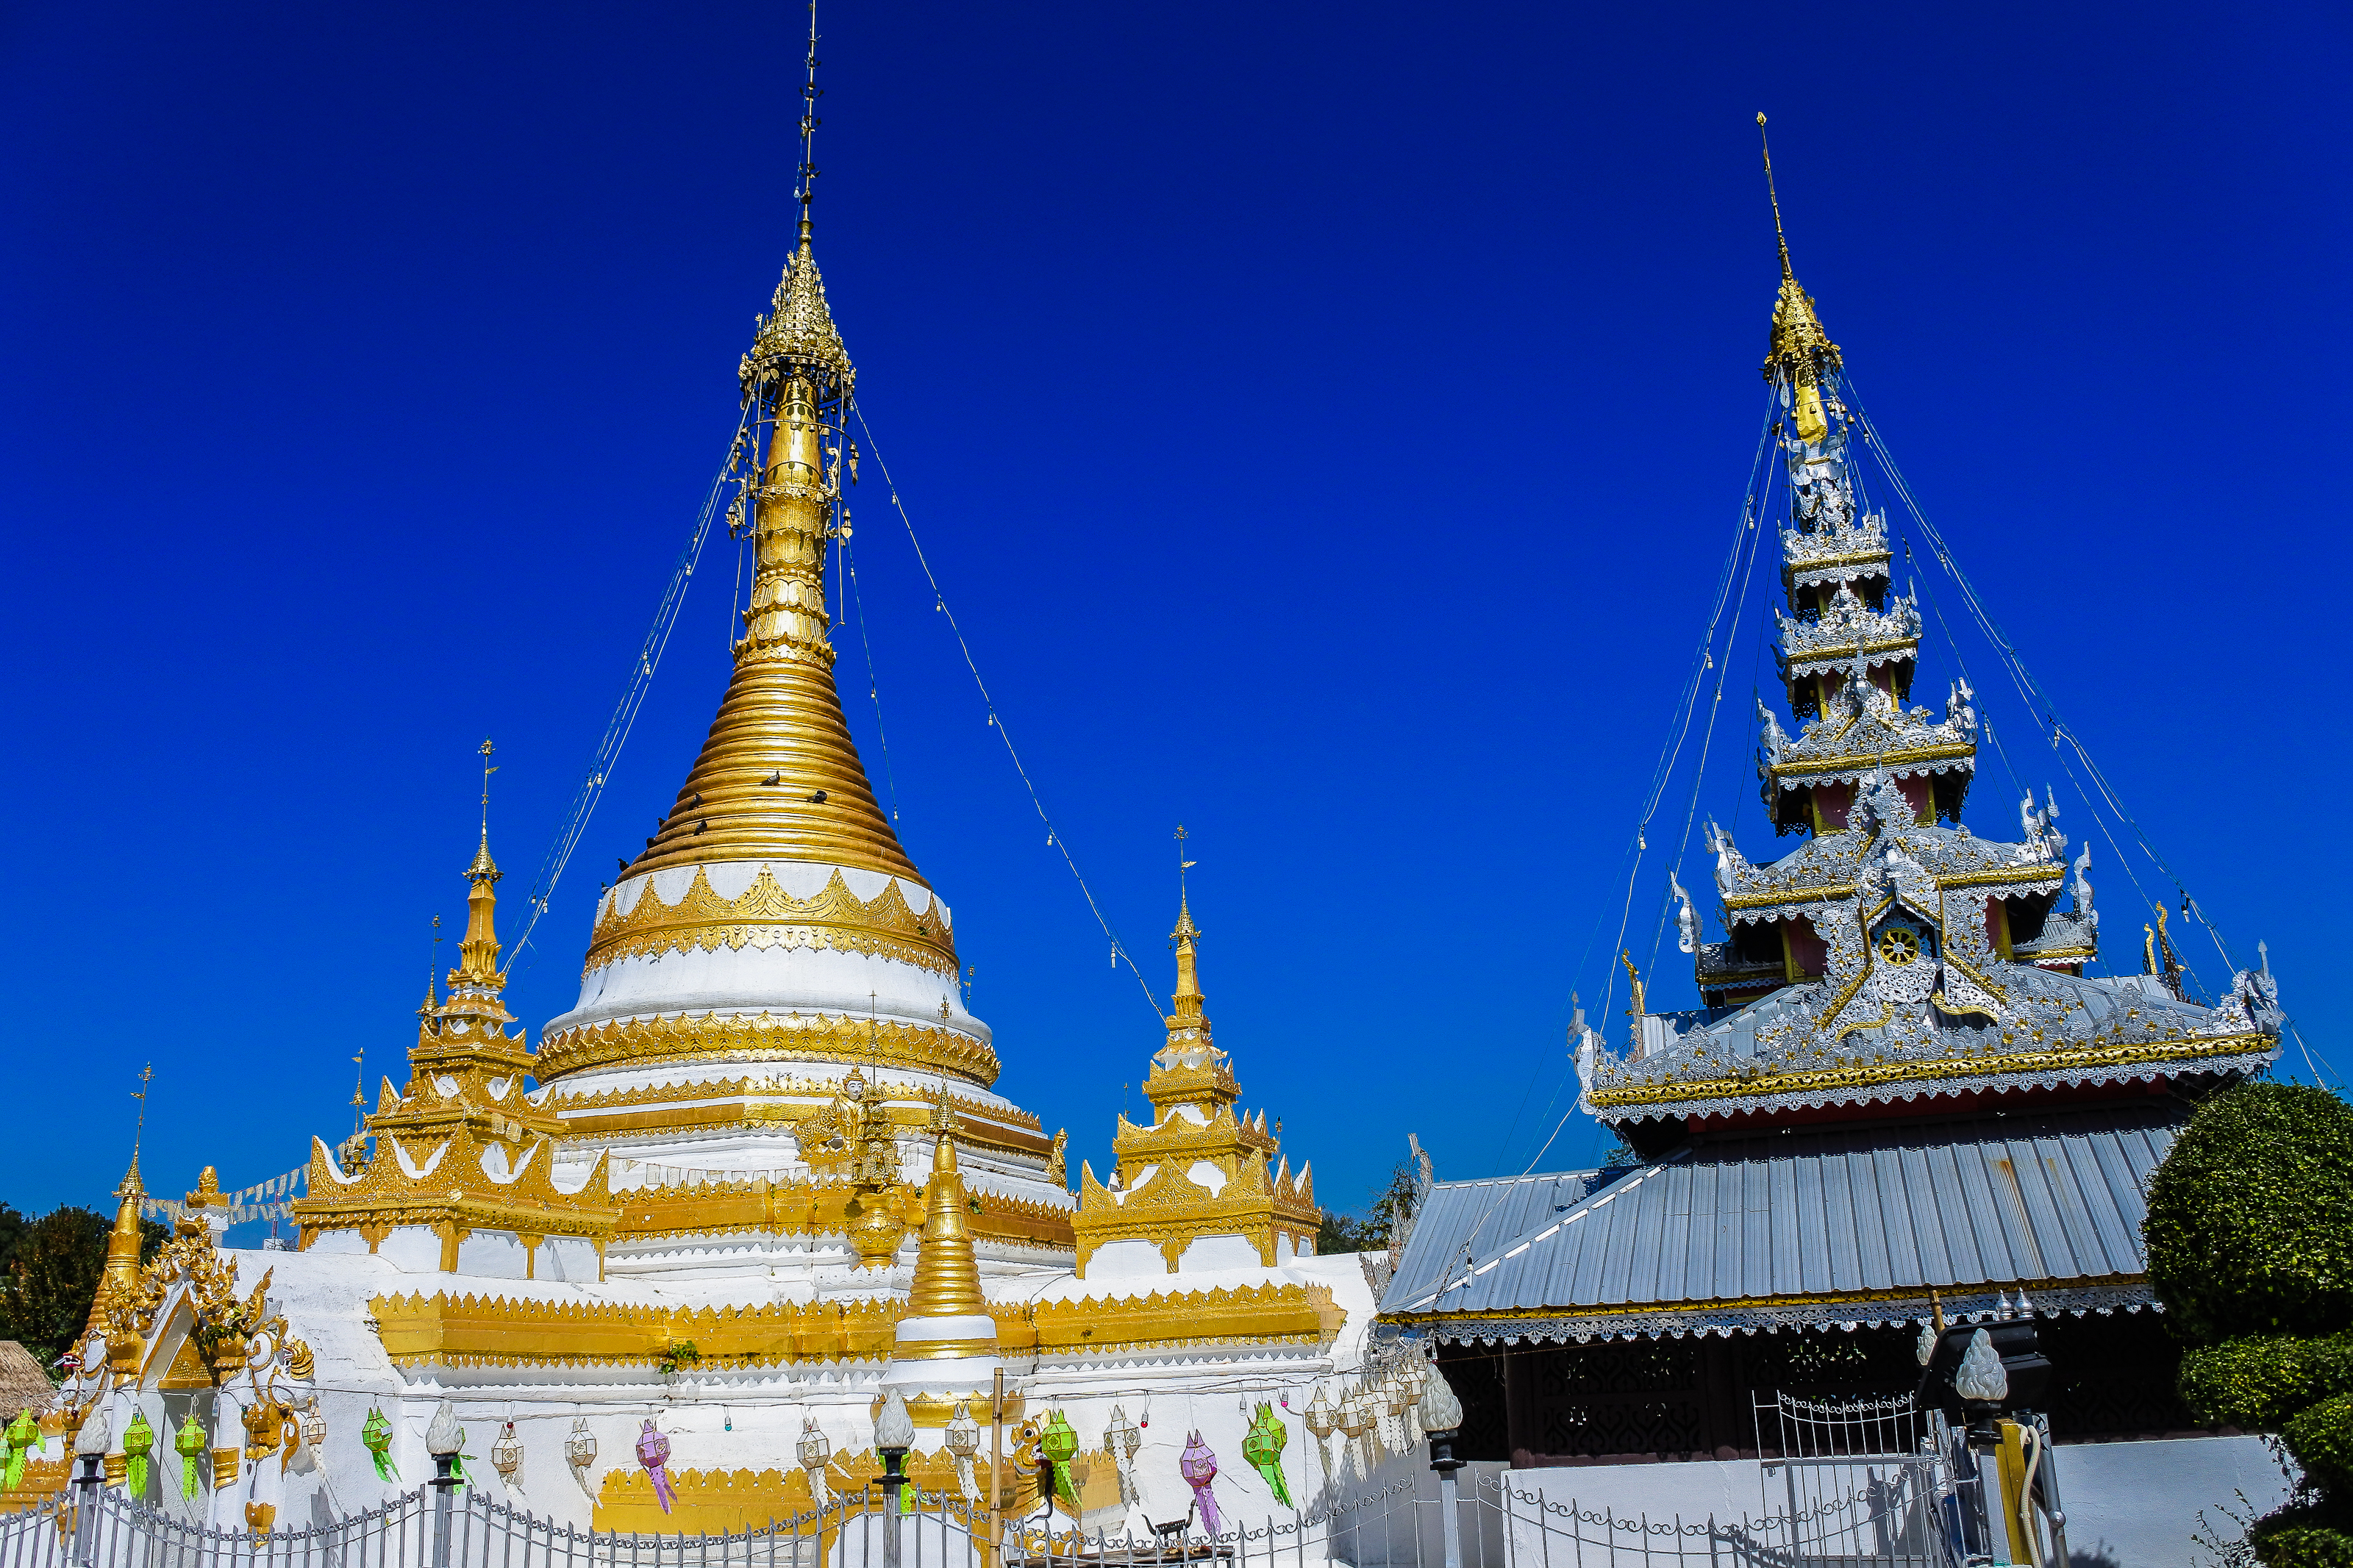
art, pagodas, dusk, asia, chong, wat, buddhism, water, building, klang, religion, gold, hong, mae, mae hong son, beautiful, son, wat chong kham, blue, light, thailand, temple, kham, travel, landmark, place of worship, architecture, sky, spire, chinese architecture, tower, pagoda, tourism, monastery, historic site, stupa, tourist attraction, shrine, pilgrimage, world